Humble, Texas

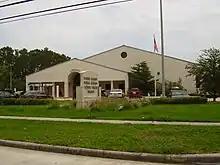
Octavia Fields Branch Library

The Harris County Public Library Octavia Fields Branch Library is located at 1503 South Houston Avenue in Humble. Humble's first public library opened in 1921 with the books stored in the high school. In 1923 the library was split between the Humble High School and the Woodward School at Moonshine Hill. In 1926 the library moved to a church. In 1928 the library moved into the then-new Humble courthouse. In the early 1930s the library moved to city hall. In 1932 the city hall courtroom became a reading room. In the early 1960s a man named Tom Shelton donated a house and lot at the intersection of First Street and Avenue D. The house was remodeled and opened as the Shelton Memorial Library. On October 9, 1969, the library moved to 111 West Higgins Street. It received the name Octavia Fields Memorial Library from Octavia Fields, the grandmother of Jack Fields, a former Congress member. The current branch opened on June 27, 2001.